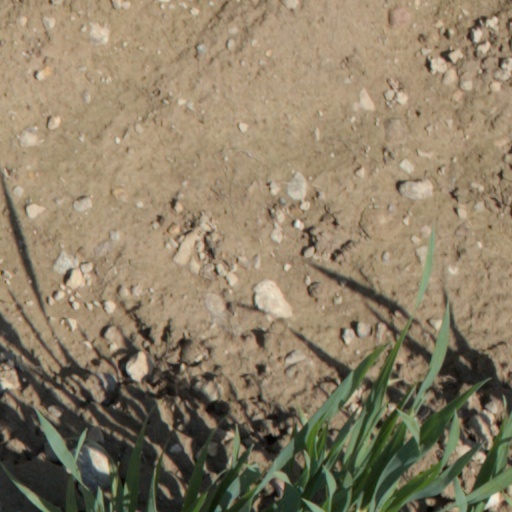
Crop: wheat